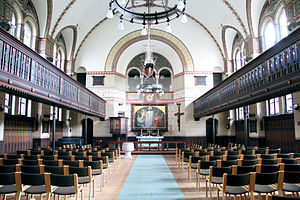
Sankt Lukas Kirke (Frederiksberg) / Interiør
Sankt Lukas Kirke ligger på Christian Richardts Vej i Frederiksberg Kommune.